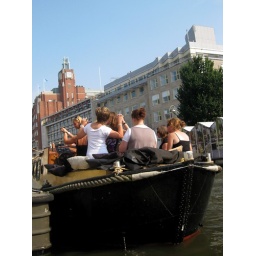
Hanging out near the flower market (Bloemenmarkt)